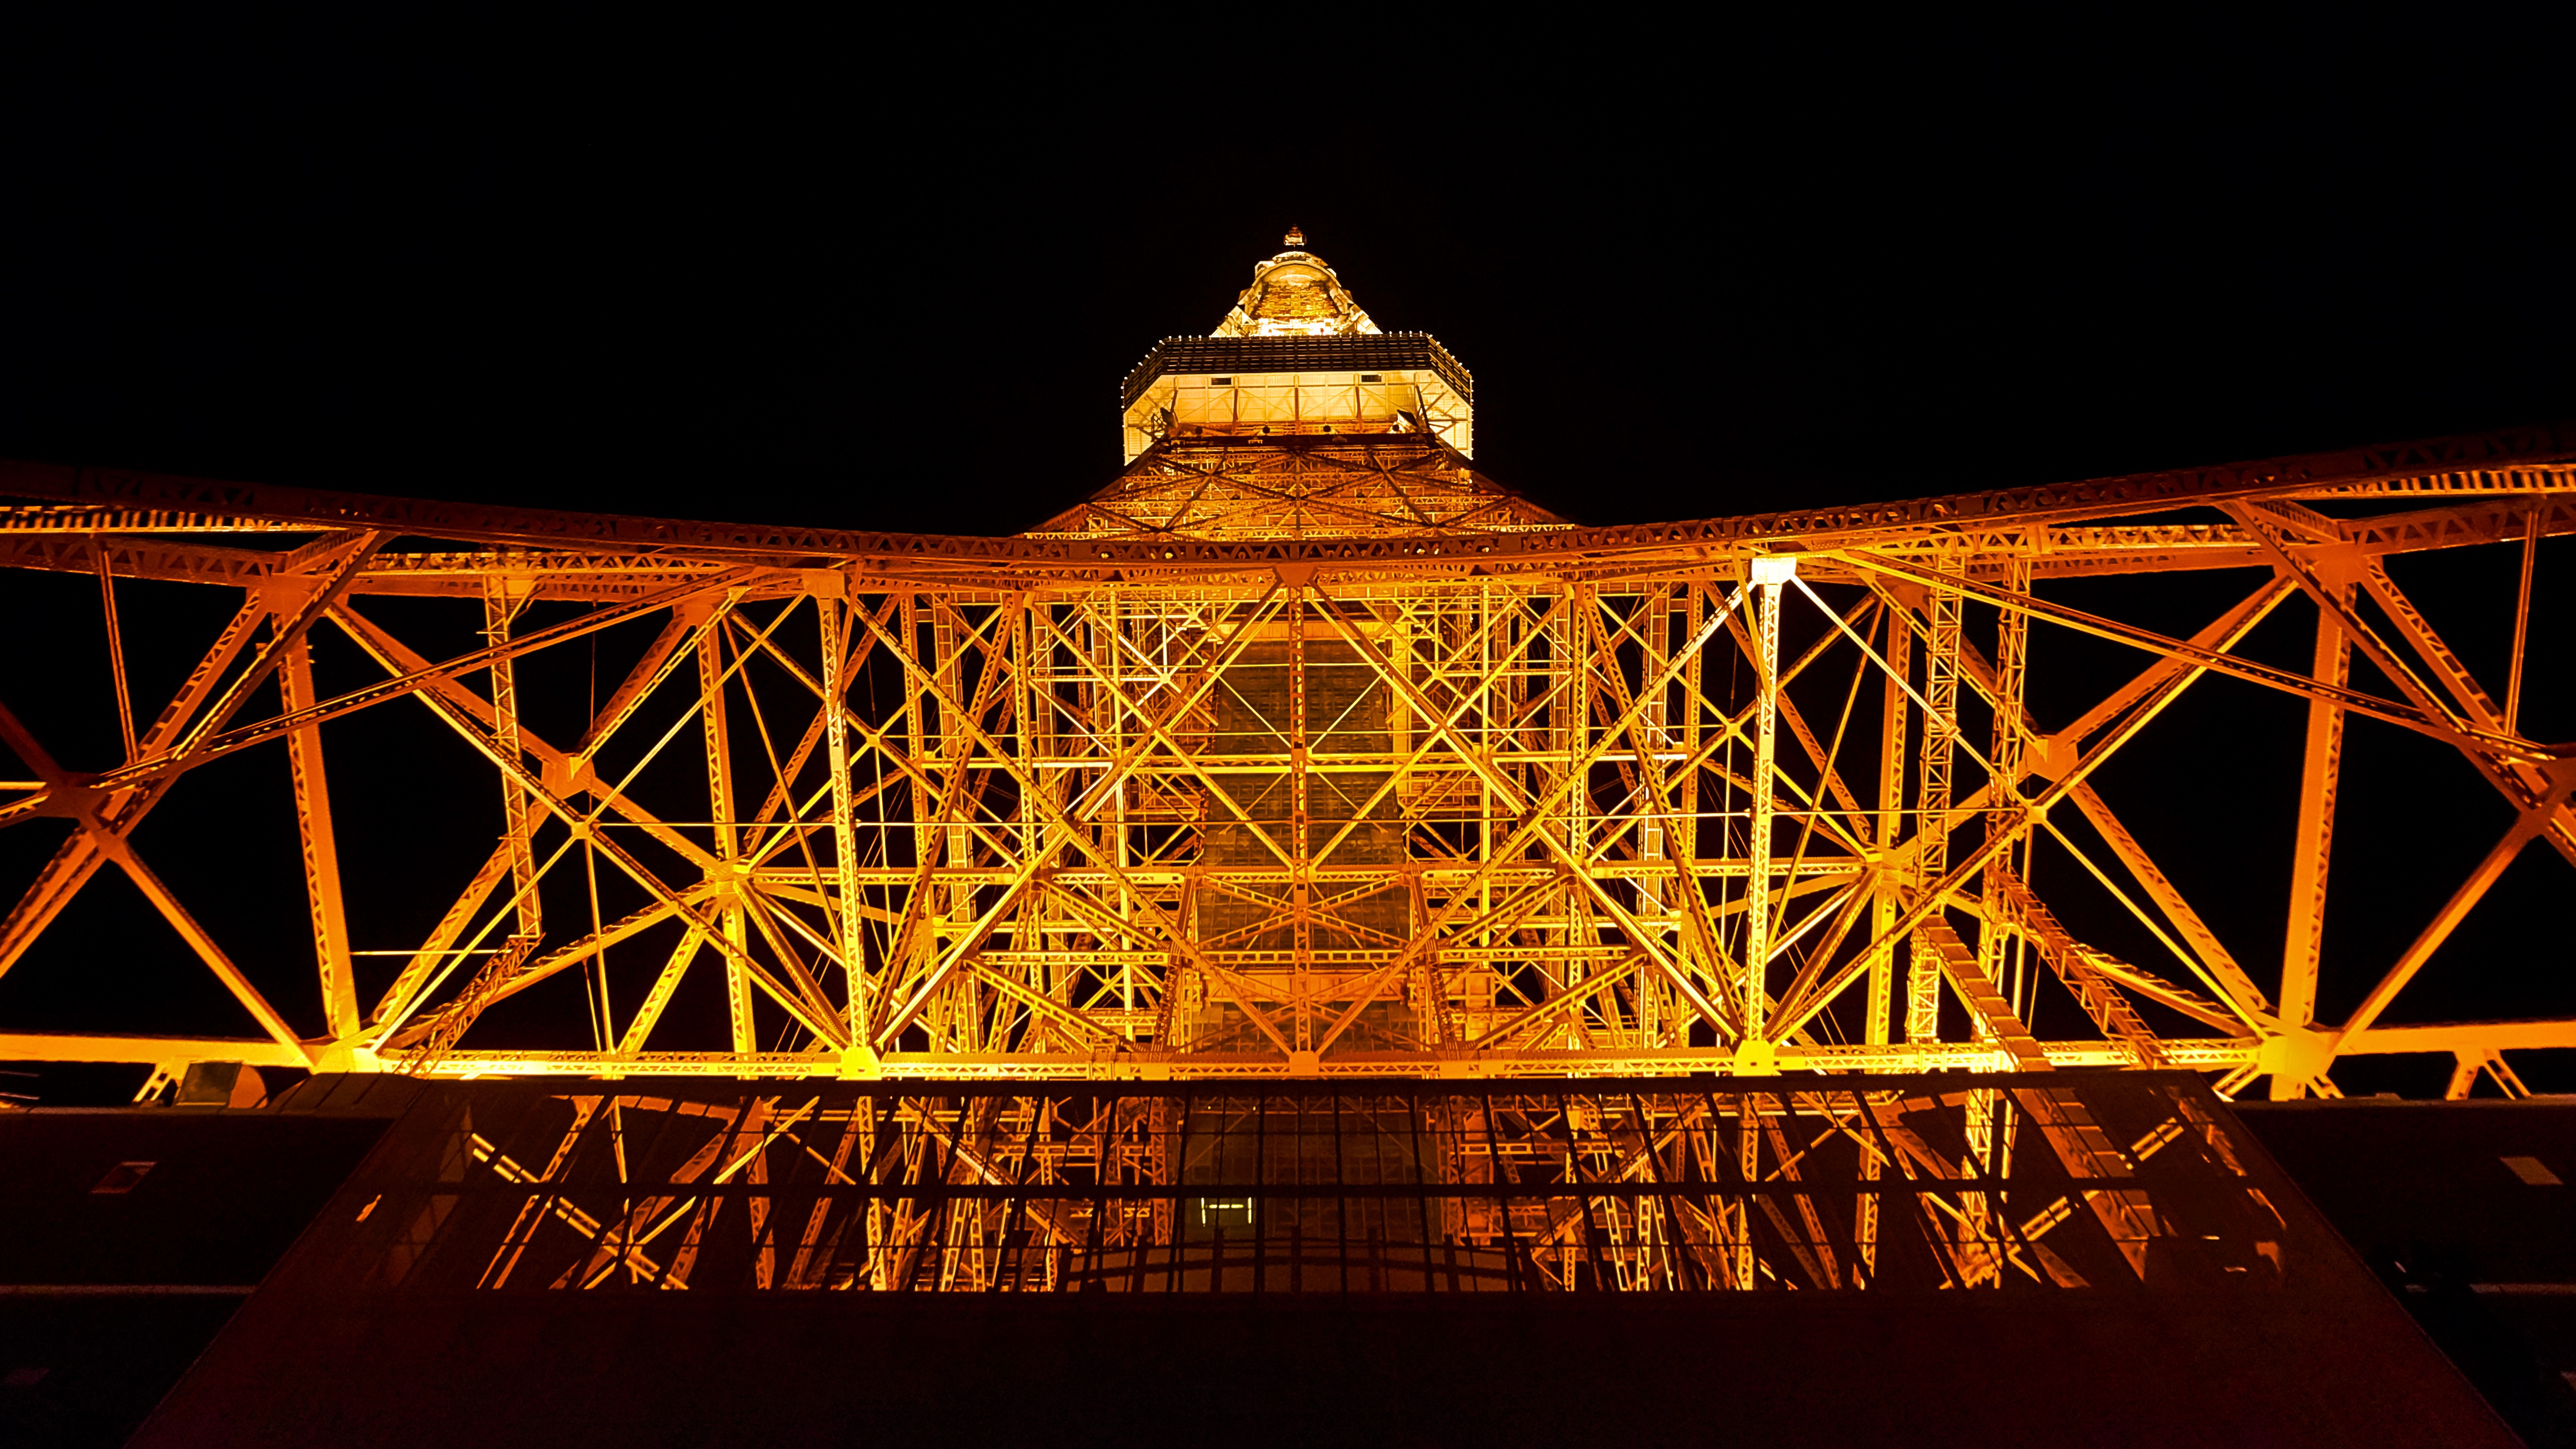
light, bridge, night, evening, landmark, darkness, nightphotography, symmetry, nightshot, ilce7m2, superwideheliar15mmf45, tokyotower